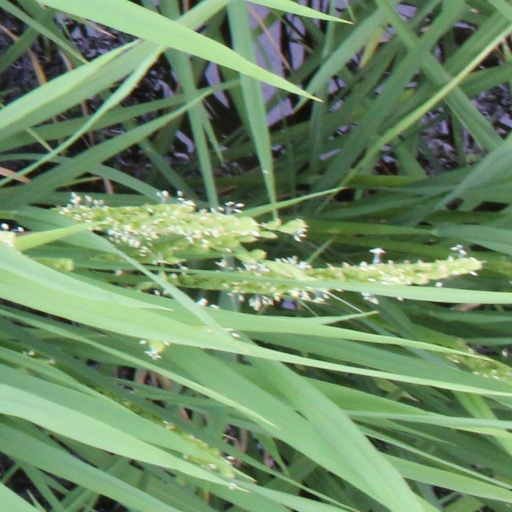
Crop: rice